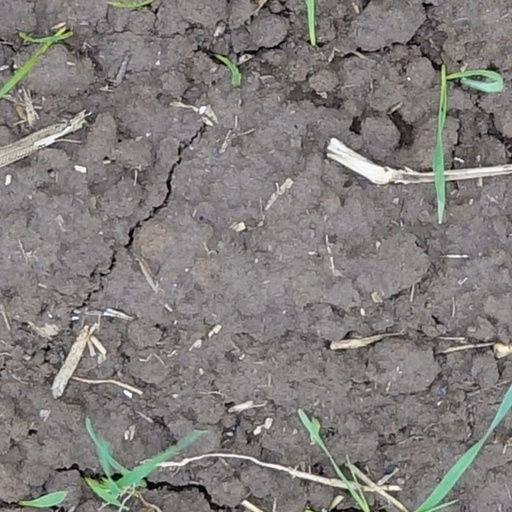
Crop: wheat